Legislative Council of Hong Kong

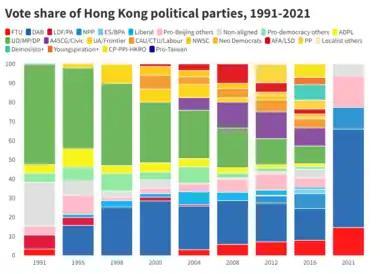
Vote share of Hong Kong political parties, 1991–2021

Between 1998 and 2016, the voting system adopted in GCs is a system of party-list proportional representation, with seats allocated by the largest remainder method using the Hare quota as the quota for election.